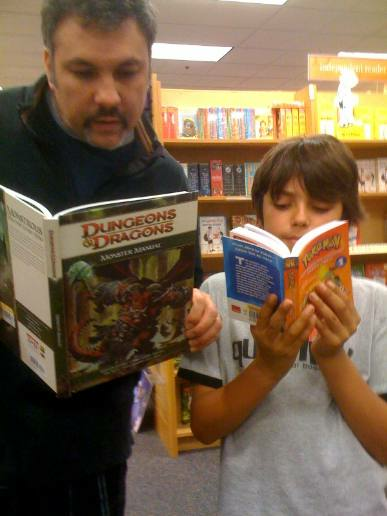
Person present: Yes